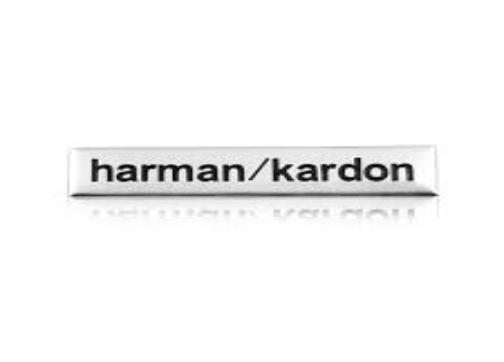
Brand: HARMAN KARDON
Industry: Electronic